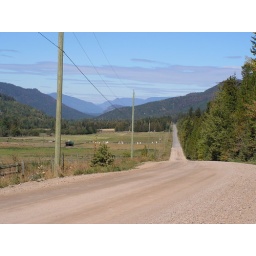
This road goes over the mountain and through the valley between Chase and Falkland, BC.